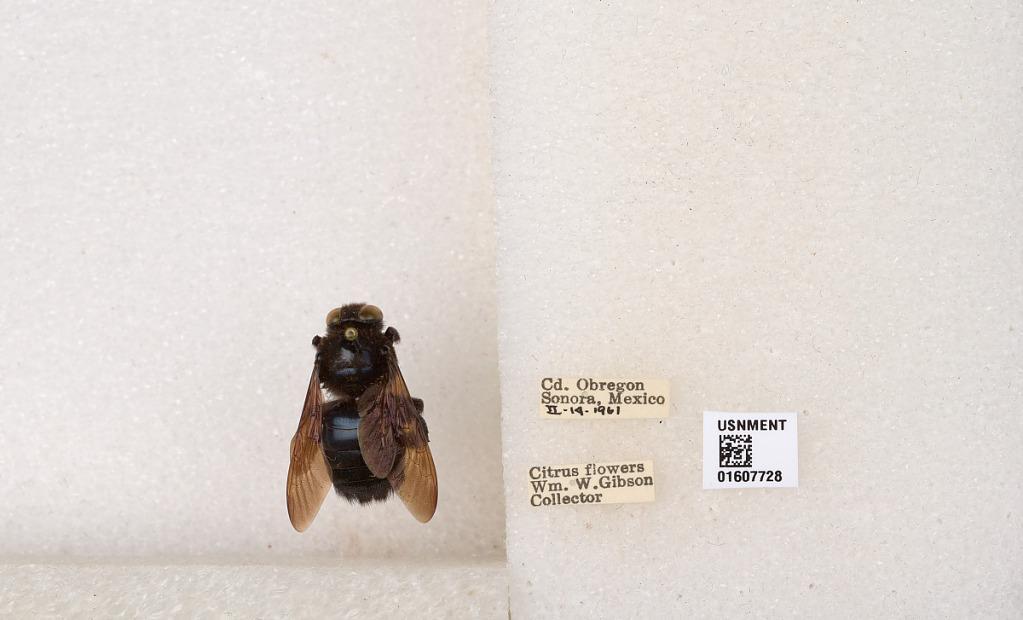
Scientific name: Xylocopa (Xylocopoides) californica californica Cresson
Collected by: W. Gibson
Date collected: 1961-2-14
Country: Mexico
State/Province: Sonora
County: Cajeme
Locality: Ciudad Obregon
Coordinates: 27.4828, -109.941